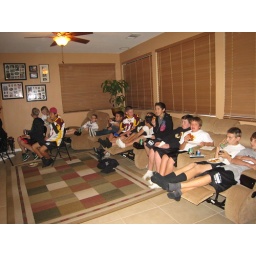
Pizza, Game review, &amp;amp; &amp;quot;Invincible&amp;quot; movie in coach smith's house